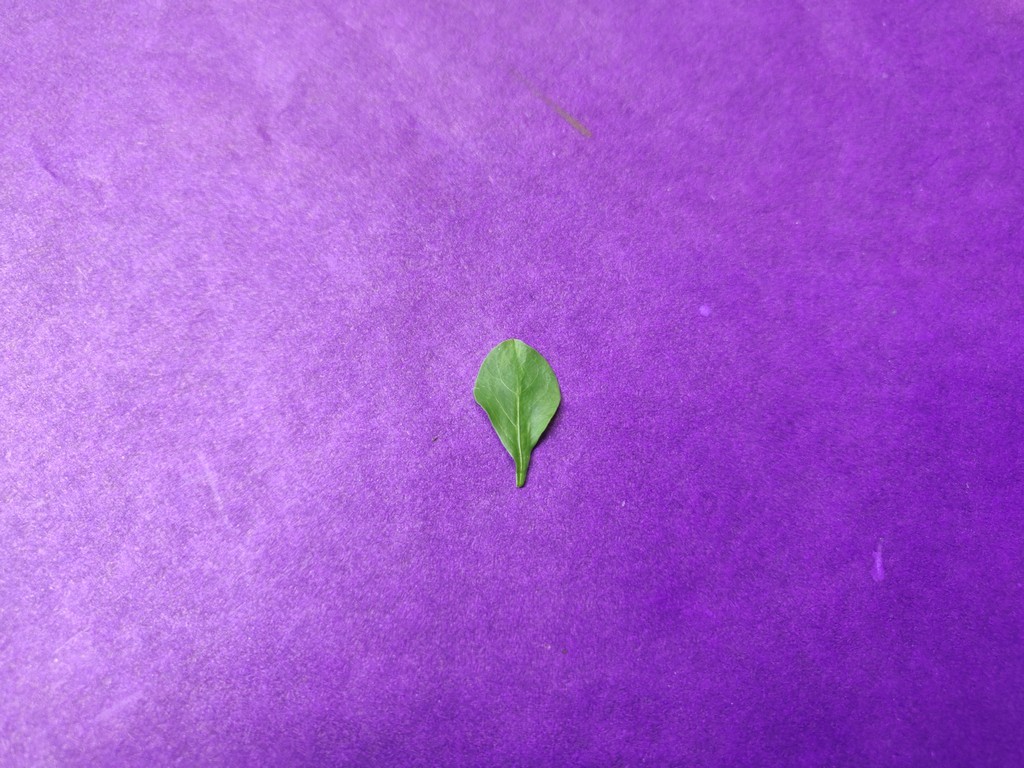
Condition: Healthy
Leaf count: single
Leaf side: front